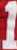
Number: 1